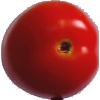
Label: Tomato 4